Azhagiya Manavala Perumal Temple

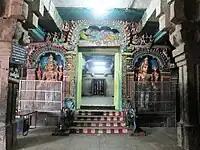
Entrance of the sanctum

The temple is revered in "Nalayira Divya Prabandham", the 7th–9th century Vaishnava canon, by Kulasekara alvar in eleven hymns and Thirumangai Alvar in thirteen hymns. The temple is classified as a "divyadesam", one of the 108 Vishnu temples that are mentioned in the book. The temple is counted as the second in the line of "divyadesams" after Srirangam Ranganathaswamy temple. The temple is one of the few "divyadesams" where the goddess has prominence over Vishnu. Some of the other temples where such female dominance is observed are Andal Temple at Srivilliputhur, Nachiyar Koil and Pundarikakshan Perumal Temple in Thiruvellarai. During all festive occasions, the first rights are reserved for Nachiyar, who moves ahead, while the god follows her. The food served to Nachiyar is prepared with pepper instead of chillies.